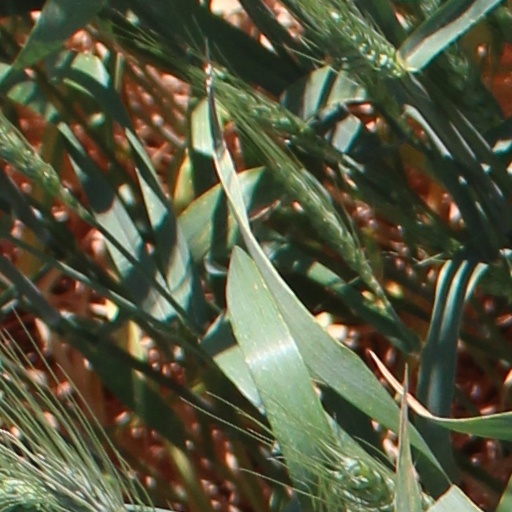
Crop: wheat